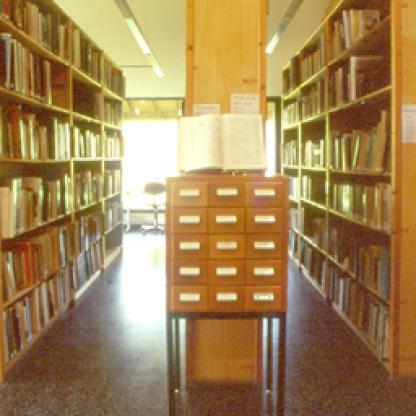
Scene: Indoor